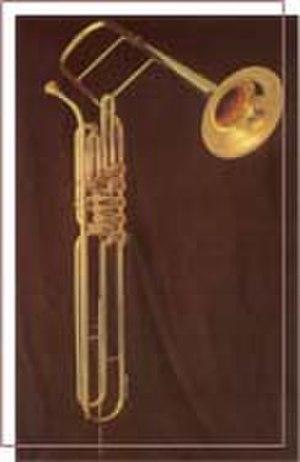
Le cimbasso est un instrument de la famille des cuivres.
Le trombone est un instrument de musique à vent et à embouchure de la famille des cuivres clairs. Le terme désigne implicitement le trombone à coulisse caractérisé par l'utilisation d'une coulisse télescopique, mais il existe également des modèles de trombone à pistons. Le trombone à coulisse est l'un des rares instruments à vent dont la maîtrise ne nécessite pas l'utilisation individuelle des doigts.